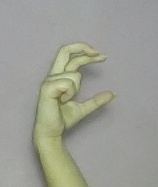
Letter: thal